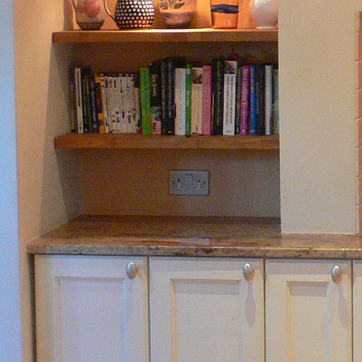
Material: plastic